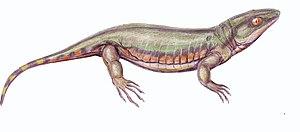
Les Tuditanidae constituent une famille éteinte d'amphibiens. Plusieurs fossiles de ces microsaures ont été trouvés en Ohio et en République tchèque. Ils datent tous du Carbonifère supérieur. Tuditanus punctulatus constitue le représentant plus notable de cette famille, mais plusieurs autres espèces ont été également identifiées. La taxinomie développée par Carroll et Caskill met ainsi en évidence quatre genres : Tuditanus, Asaphestera, Crinodon et Boii.